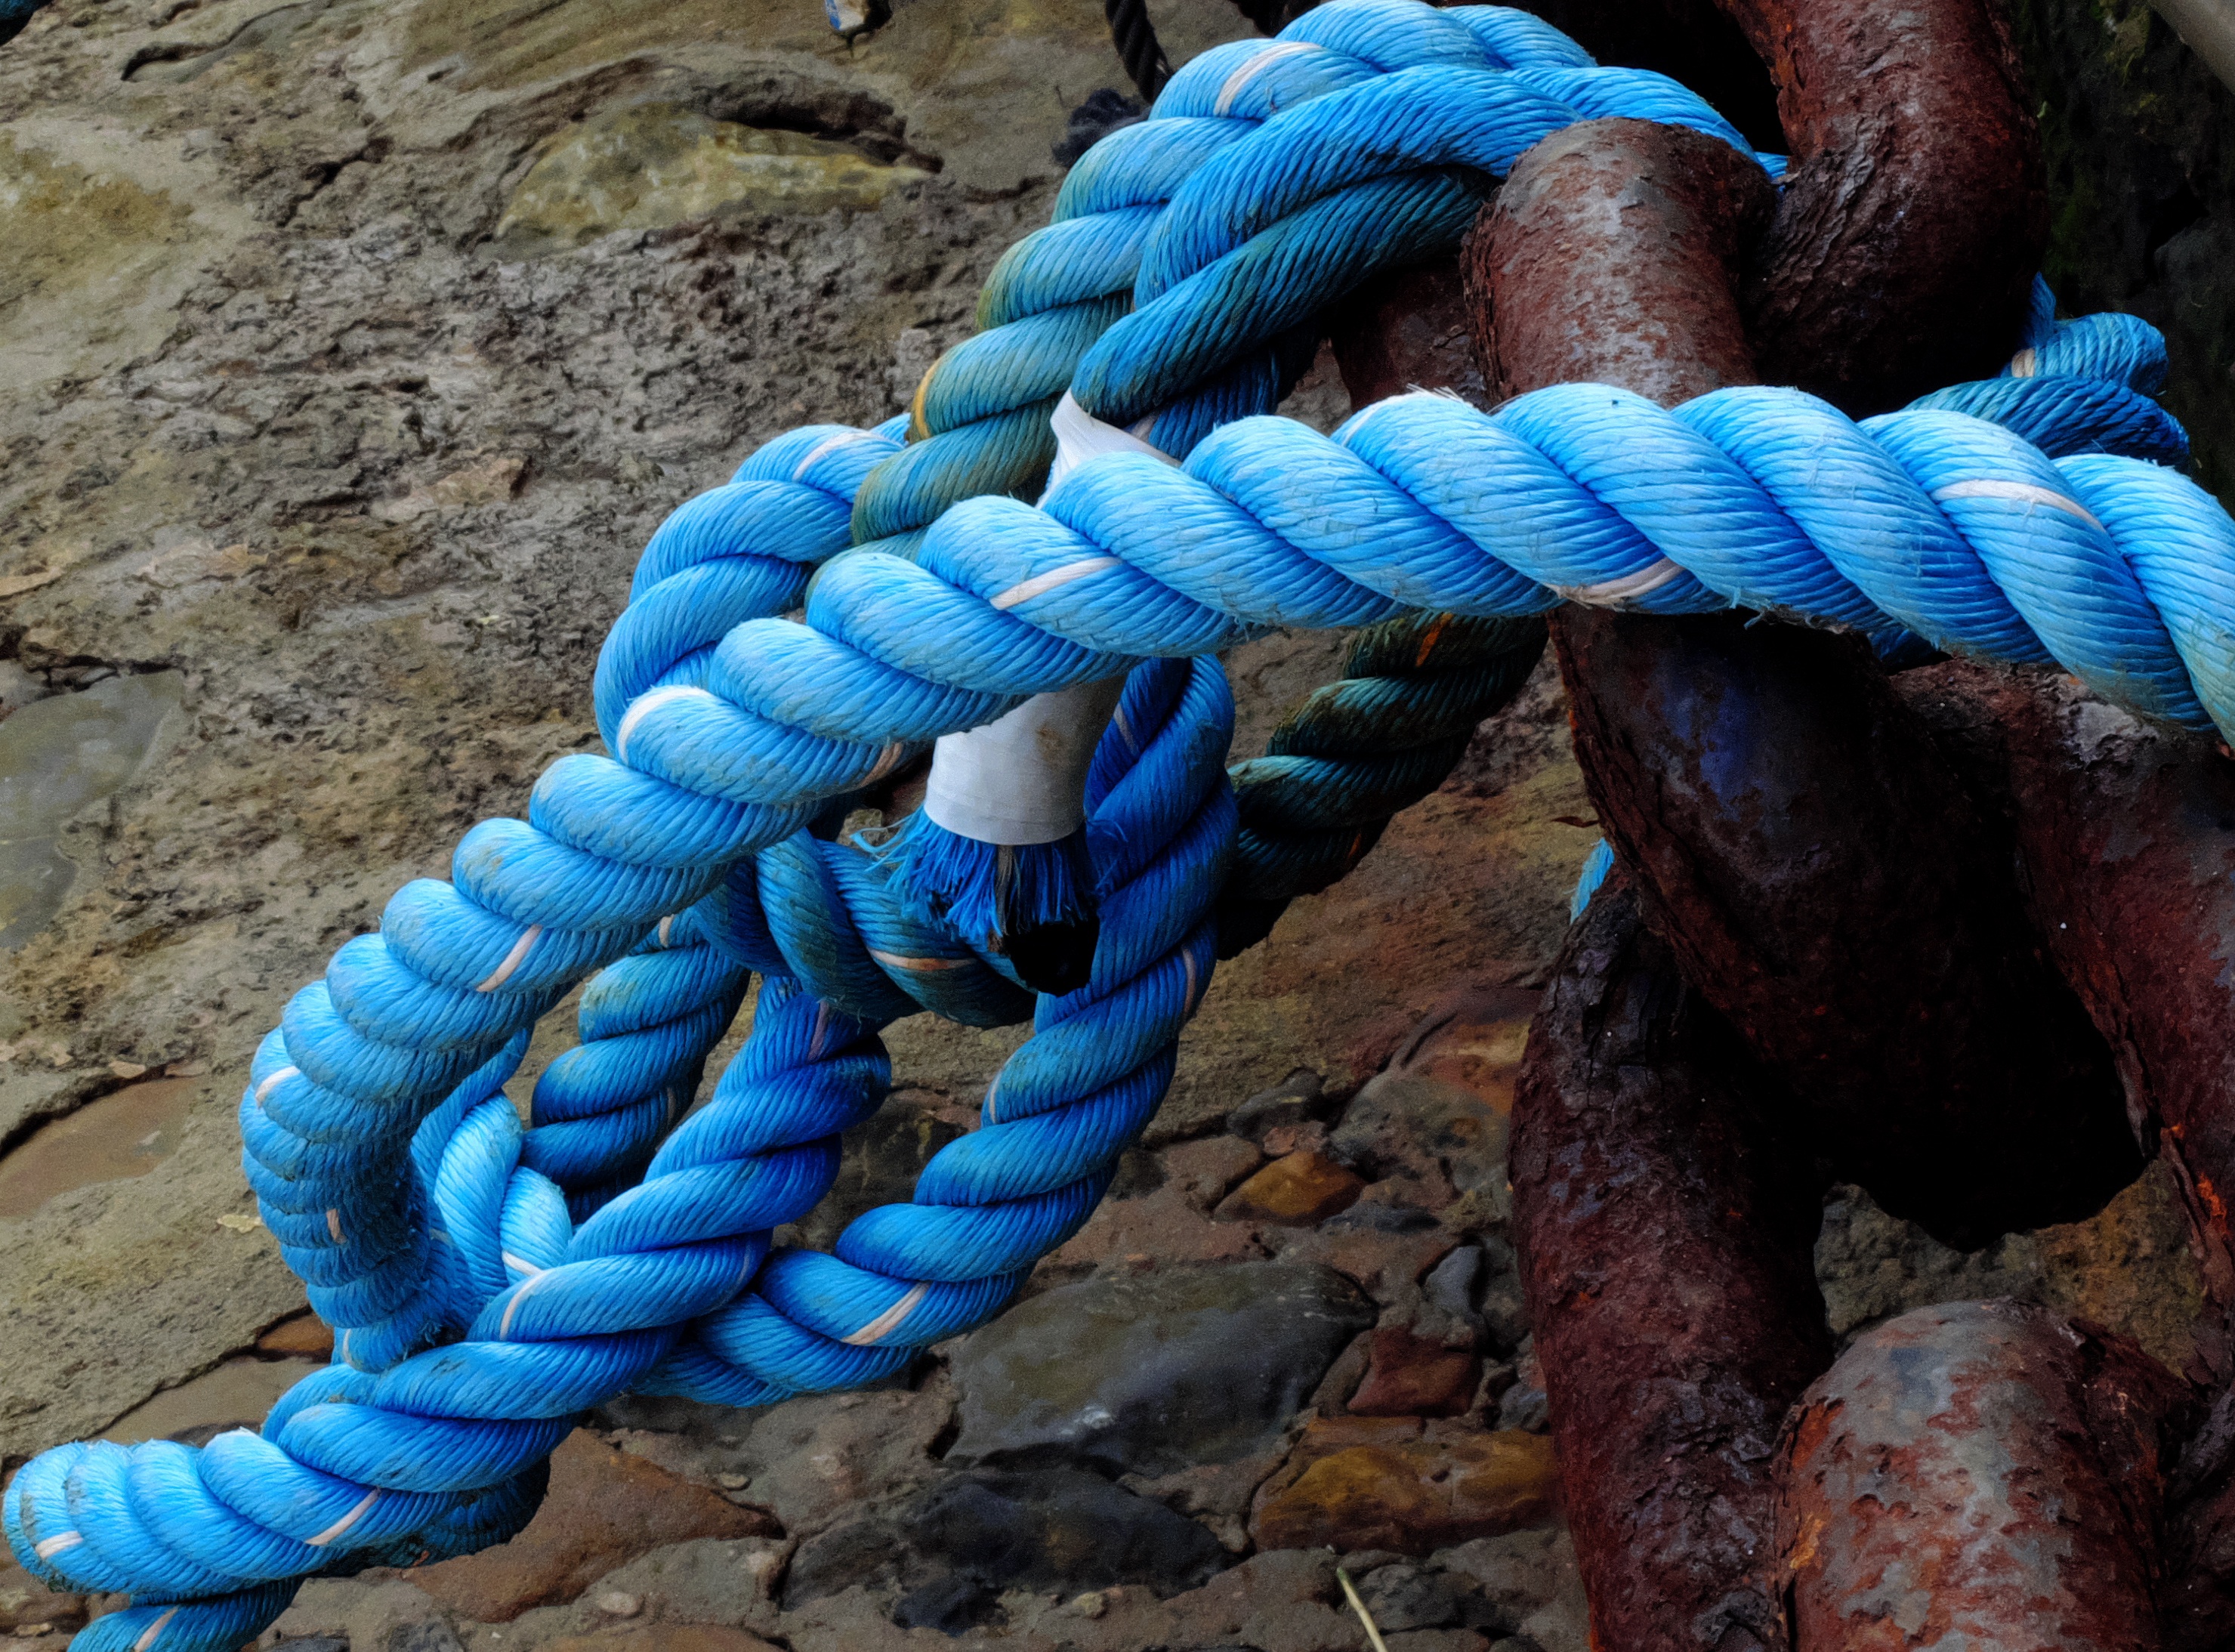
rope, blue